Fair Head

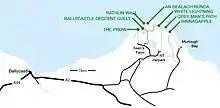
Layout of main Fair Head sections

Fair Head is one of the largest rock climbing crags in the British Isles, stretching to over 5-kilometers. The individual sections can have a very different feel and character, ranging from dry westerly faces to cold dark northerly faces. The main sectors (and subsectors) are (east to west):